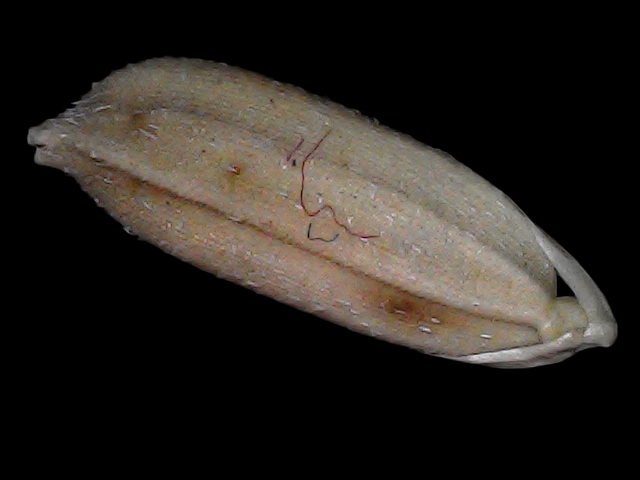
Rice variety: Br22